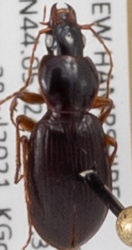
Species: Synuchus impunctatus
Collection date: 2021-07-28
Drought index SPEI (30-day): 1.184
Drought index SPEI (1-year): -1.034
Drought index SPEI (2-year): -0.62